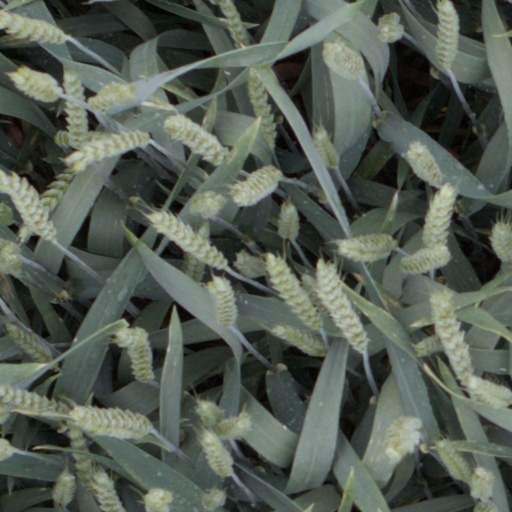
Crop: wheat